Sustain pedal

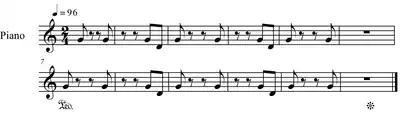
with sustain pedal off (top measures) with sustain pedal on (bottom measures)

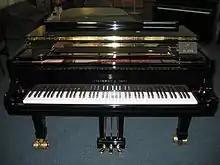
Location of pedals under the keyboard of the grand piano

A sustain pedal or sustaining pedal (also called damper pedal, loud pedal, or open pedal) is the most commonly used pedal in a modern piano. It is typically the rightmost of two or three pedals. When pressed, the sustain pedal "sustains" all the damped strings on the piano by moving all the dampers away from the strings and allowing them to vibrate freely. All notes played will continue to sound until the vibration naturally ceases, or until the pedal is released.